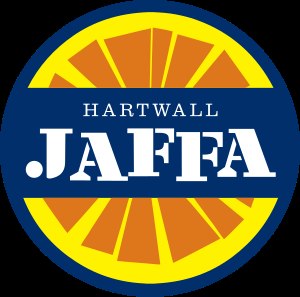
Hartwall
Logo
Oy Hartwall Ab er en finsk bryggerikoncern. Den er etableret i 1836 og har hovedsæde i Helsinki. Det er Finlands største bryggeri og siden 2013 har koncernen været ejet af Royal Unibrew.